Francis Wyatt

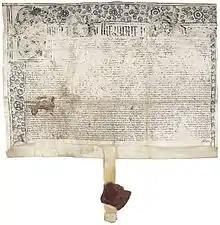
Royal commission from Charles I of England appointing Sir Francis Wyatt as Governor of Virginia

Wyatt was governor of Virginia from November 18, 1621. Wyatt had dealings with Nemattanew and leader Opechancanough, during a time of strife and also leading up to the Indian massacre of 1622.